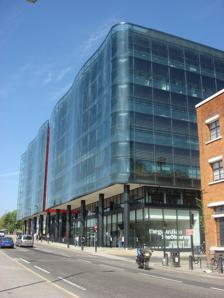
Building: Kings Place
Country: United Kingdom
Year built: 2008
Building in London Kings Place Kings Place from York Way Address 90, York Way London Designation Grade A Commercial Type Classical / Contemporary music, Arts / Cultural venue, Spoken Word, commercial office space, restaurant Capacity Hall 1: 415 seats Hall 2: 200 seats Construction Opened 2008 Architect Dixon Jones Website www .kingsplace .co .uk Kings Place concert hall terrace Kings Place is a building in London 's King's Cross area, providing music and visual arts venues combined with seven floors of office space. It has housed the editorial offices of The Guardian newspaper since December 2008 and is the former headquarters of Network Rail and CGI . Overview Kings Place was a commercial development providing 26,000 sq. m of office space. Construction on the site began in 2005 and was completed in summer 2008; the opening festival started on 1 October 2008. In late 2008 the building became the home for The Guardian and The Observer newspapers. Kings Place houses the first public concert hall to be newly built in central London since the completion of the Barbican Centre concert hall in 1982. ( Cadogan Hall and LSO St Luke's were adapted from old buildings in that period.) It has a range of facilities for performance, exhibition and education. The music, arts and restaurant areas are arranged around public spaces which form a central hub to the building. The arts facilities include free access to a range of commercial art galleries. Kings Place is home to Aurora Orchestra as its resident orchestra, and also regularly hosts a number of other artistic associates including the Orchestra of the Age of Enlightenment and London Sinfonietta .  The opera company OperaUpClose announced that it would move from its present Islington pub location, the King's Head, to Kings Place in 2015. Kings Place Music Foundation (charity) Kings Place Music Foundation is the charity set up to run the music spaces at Kings Place. Gifted with the performing and back-of-house spaces on a long lease for a peppercorn rent, KPMF aims to deliver a very rich and busy music programme financed by ticket sales and the hire of the Kings Place facilities for rehearsals, recordings and conferences. The charity works in partnership with music and arts organisations to offer a range of learning and participation activities to the local community and to the wider public. Activities began before the construction of the building finished and are growing steadily year by year. KPMF offers access to creative spaces and activities for both new and established audiences with affordable prices for all. The KMPF music programme is funded entirely by revenue from ticket sales and income generated through event and conference hire, and without reliance on public funding. Location Kings Place sits on the east side of York Way , 150 metres from King's Cross / St Pancras train stations. On its eastern side the building overlooks Battlebridge Basin on the Regent's Canal which is also home to many residential boats and the London Canal Museum . Central St Martins , one of the art colleges within the University of the Arts London , brought a major visual arts community into the area from mid-2011, when it moved into the nearby Argent's 67-acre (270,000 m 2 ) King's Cross Central development. Architectural philosophy Following a limited architectural competition, Dixon Jones was appointed as the architect for Kings Place. The brief was for it to be a large building of far higher quality than the normal spec office development. The building was to be durable, not only in terms of quality of the build materials, but in its design. It had to be spatially generous and environmentally impeccable. Most importantly, it had to fit into a local urban architecture which is not uniform in scale. Features The building has wavy glass runs along the west-facing York Way frontage; this three-layered glass façade is a free-standing transparent surface made up of hundreds of very slightly curved sheets of glass. As well as reducing heat gain from the afternoon sun and increasing wind resistance, the glass wall provides Kings Place with a distinctive facade. Facilities Hall One – 415-seat concert hall with fixed seating (302 seats in the stalls and 113 in the balcony) Hall Two – flexible performance and rehearsal space (seats audience of 200 or 330 standing) St Pancras Room – auditorium for speech, seating 100 Three rehearsal break-out spaces: Limehouse Room Wenlock Room Horsfall Room Recording and broadcasting facilities General dressing rooms Office space and headquarters for London Sinfonietta and the Orchestra of the Age of Enlightenment The Music Base – shared office space with desks for small music organisations Pangolin London: Sculpture gallery Hall One Hall One, the main concert hall, is a separate structure within the building, it is a box that sits on rubber springs to give it complete acoustic separation from the rest of the building. It is built to a regular geometry, a double cube, that is considered most successful for small concert halls. Structural columns around the hall are set away from the walls to allow curtains to be drawn between the columns and the walls to modify the acoustics for speech or amplified music. It won the "Commercial and Public Access" award and the overall "Gold Award" in the 2009 Wood Awards . Acoustics The architecture of Hall One emerged from a collaboration between Dixon Jones and Arup's acousticians. As part of the research that preceded the design, the developer, the architects, the engineers and the project manager visited Japan to look in detail at a dozen concert halls. The aim was to differentiate very precisely between a variety of modern concert halls and to examine what solution would best meet the requirements of Kings Place. Next a computer model of the proposed Kings Place auditorium was made. This was tested against computer models of the Concertgebouw , the Wigmore and several other halls. In this way it was possible to optimise the design for Hall One before construction began. Oak veneer The oak veneer inside Hall One has come from the same 500-year-old German oak tree named Contessa . After felling the wood was cut into 5-metre lengths and boiled at 80 °C for one week, then sliced. The tree produced an acre of wood veneer. It has been used in Hall One to cover the panels, columns, roof coffers, the back of seats, and doors. Food and drink The Rotunda Restaurant spans the area of the building facing Regent's Canal and Battlebridge Basin. The Rotunda Bar features a curved bar that mirrors the shape of the building. The Green & Fortune Café is housed in the central atrium of the building on the ground floor level. Green & Fortune is responsible for all food, drink, and hospitality at Kings Place. Offices All seven levels above ground at Kings Place are commercial office space. From some angles Kings Place can be seen as four joined but separate structures. This breaking down of the mass of the building was critical to the planners and has allowed light and a sense of openness to penetrate to basement level. Thanks to a series of linking bridges, however, each of the upper floors is experienced by the office user as a very large contiguous plate. For the office users no staircase was provided for general use so the only way to access above ground floors is via the lifts. This makes for inconvenience when the lifts break down and reduces the green impact of the building.  The two common staircases have been designed so as only to be available in case of fire. Outreach programme Kings Place promotes discovery of the arts in its surrounding boroughs of Islington and Camden . The Kings Place outreach programme works in three areas: Education, Community Engagement and Participation and Family. Music and arts organisations resident and performing at Kings Place offer educational classes, workshops, opportunities for participation in performances as well as family events. Past events and projects have included family drumming workshops and professional development sessions with the London Sinfonietta and their visiting musicians from the Ugandan Dance Academy and a visual arts project with local schools and the Visual Learning Foundation using the construction of the building as inspiration. References